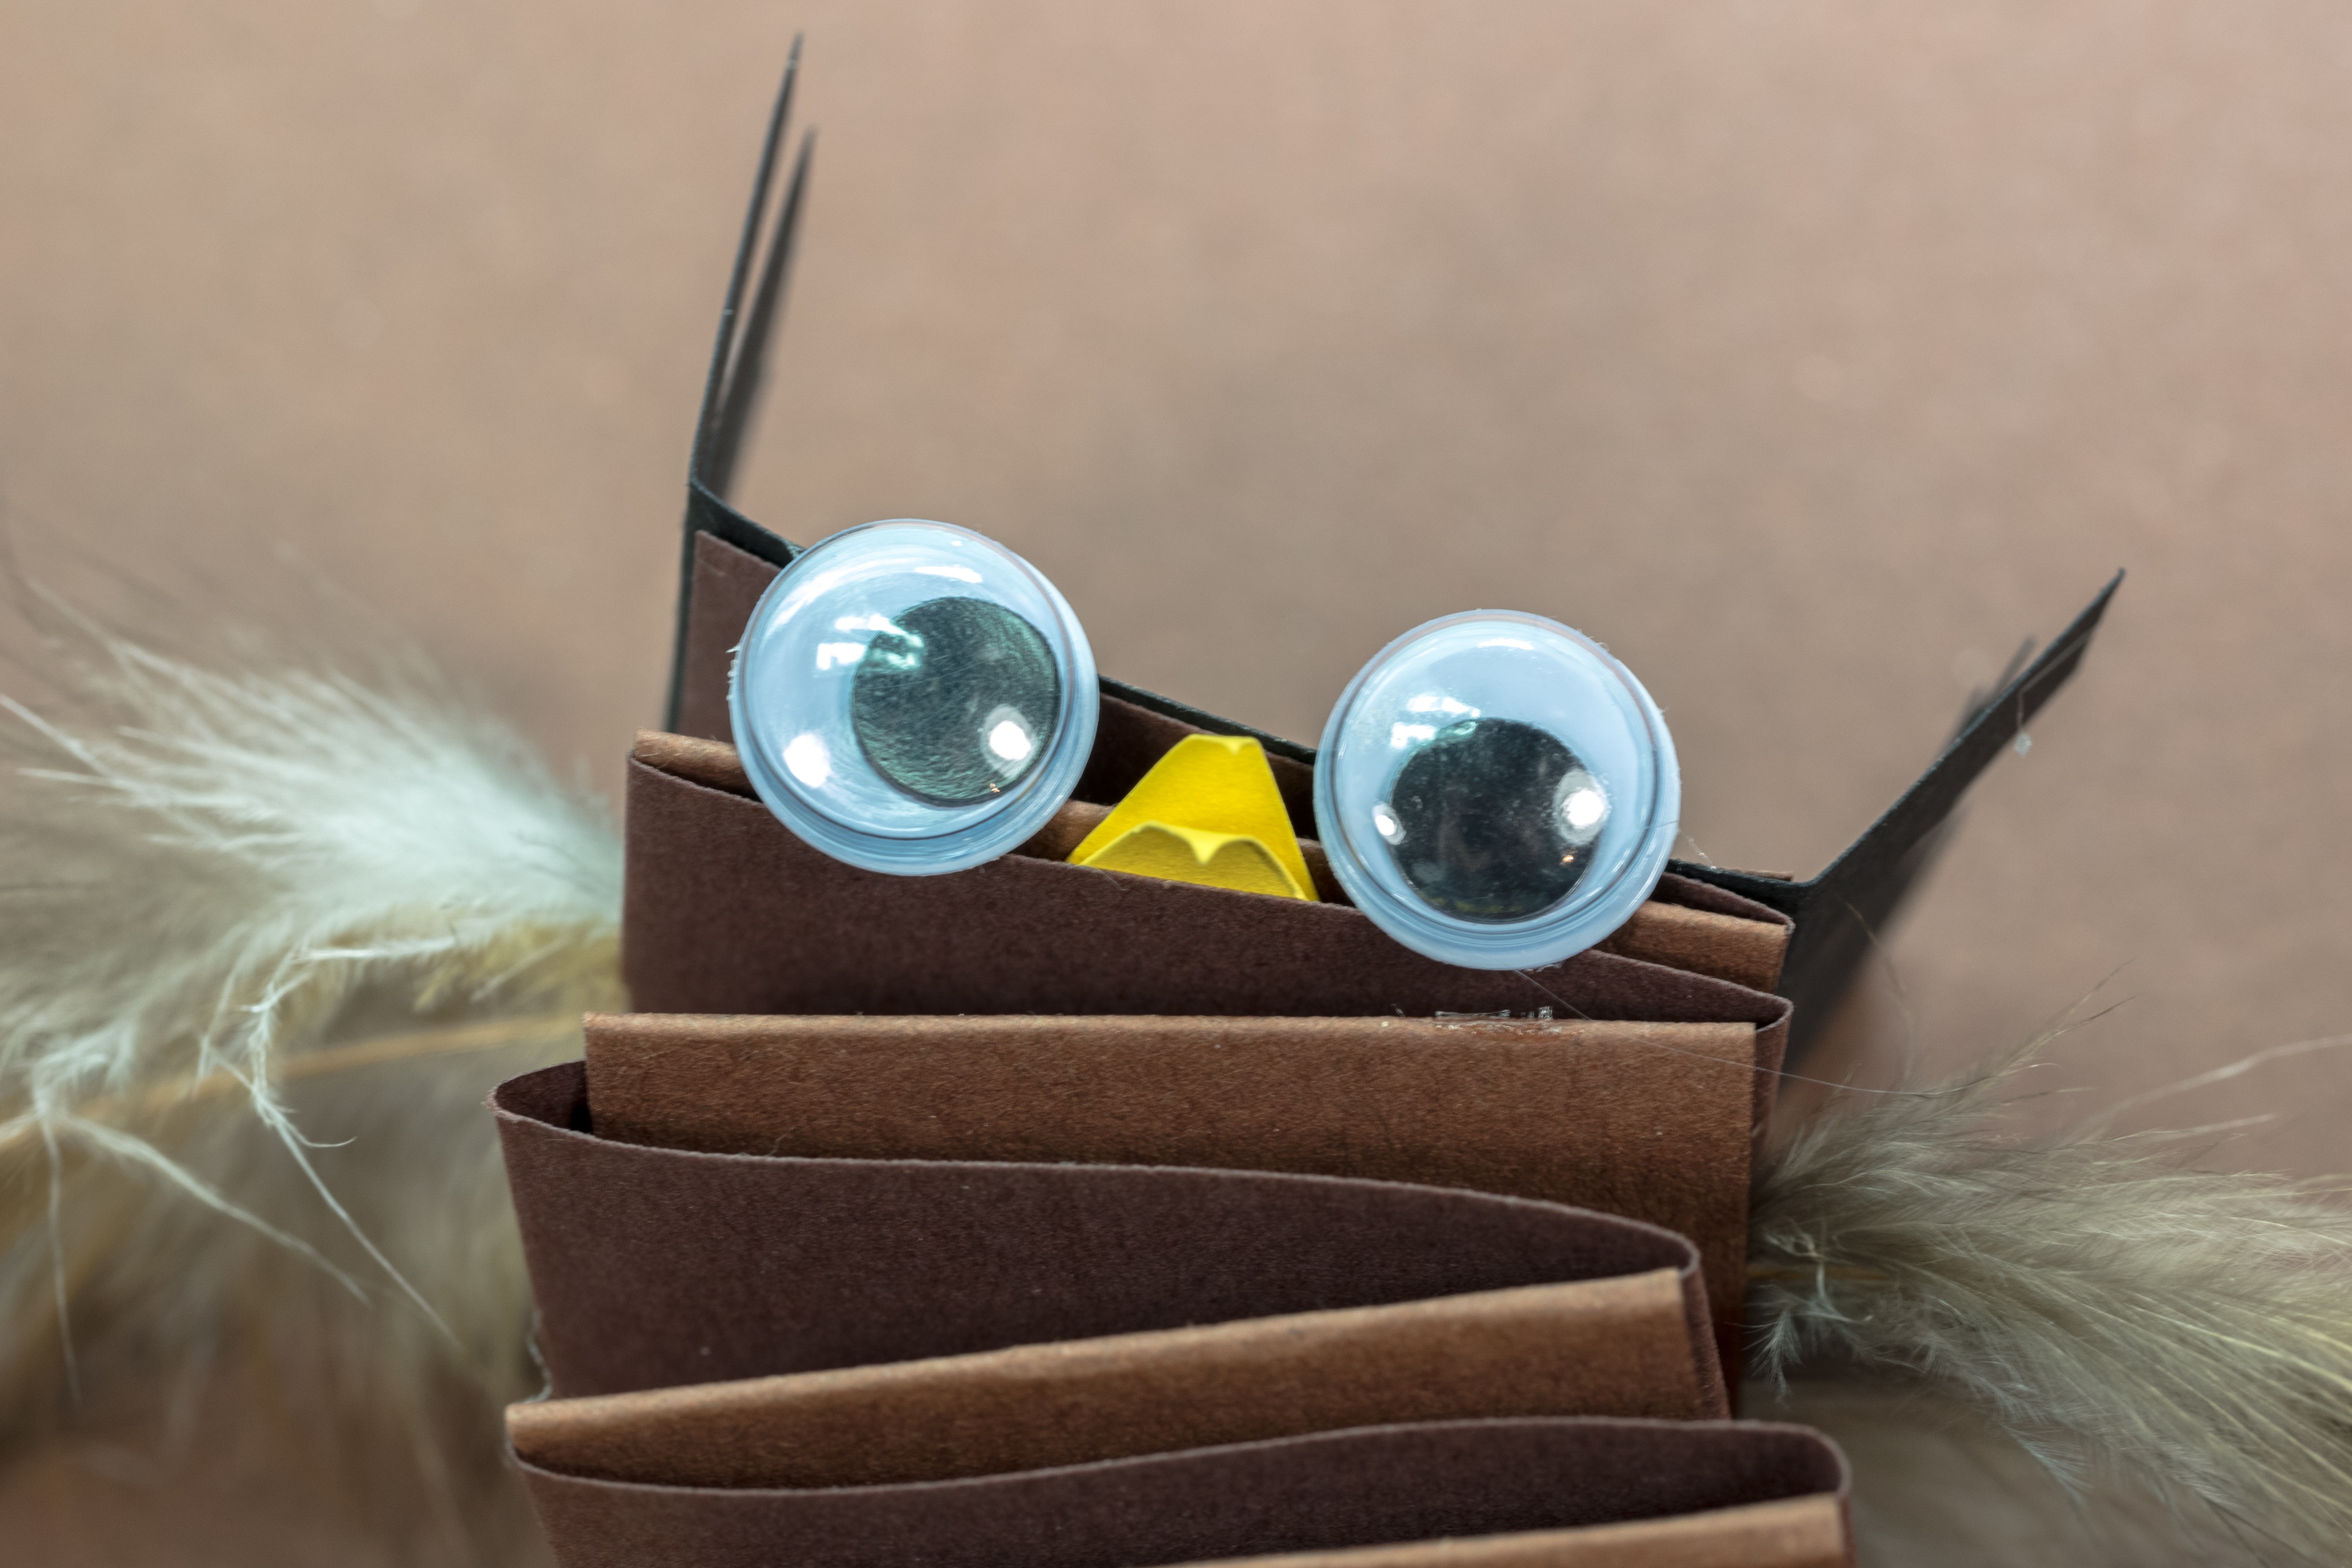
nature, bird, ear, owl, feather, material, jewellery, eyes, figure, eye, glasses, toys, handicraft, eagle owl, tinker, button eyes, fashion accessory